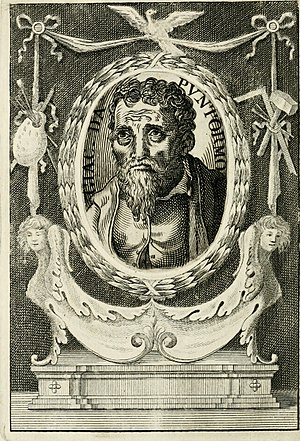
Pontormo
Jacopo da Pontormo, egentlig Jacopo Carucci var en italiensk maler.